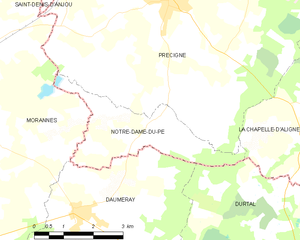
Carte des communes françaises